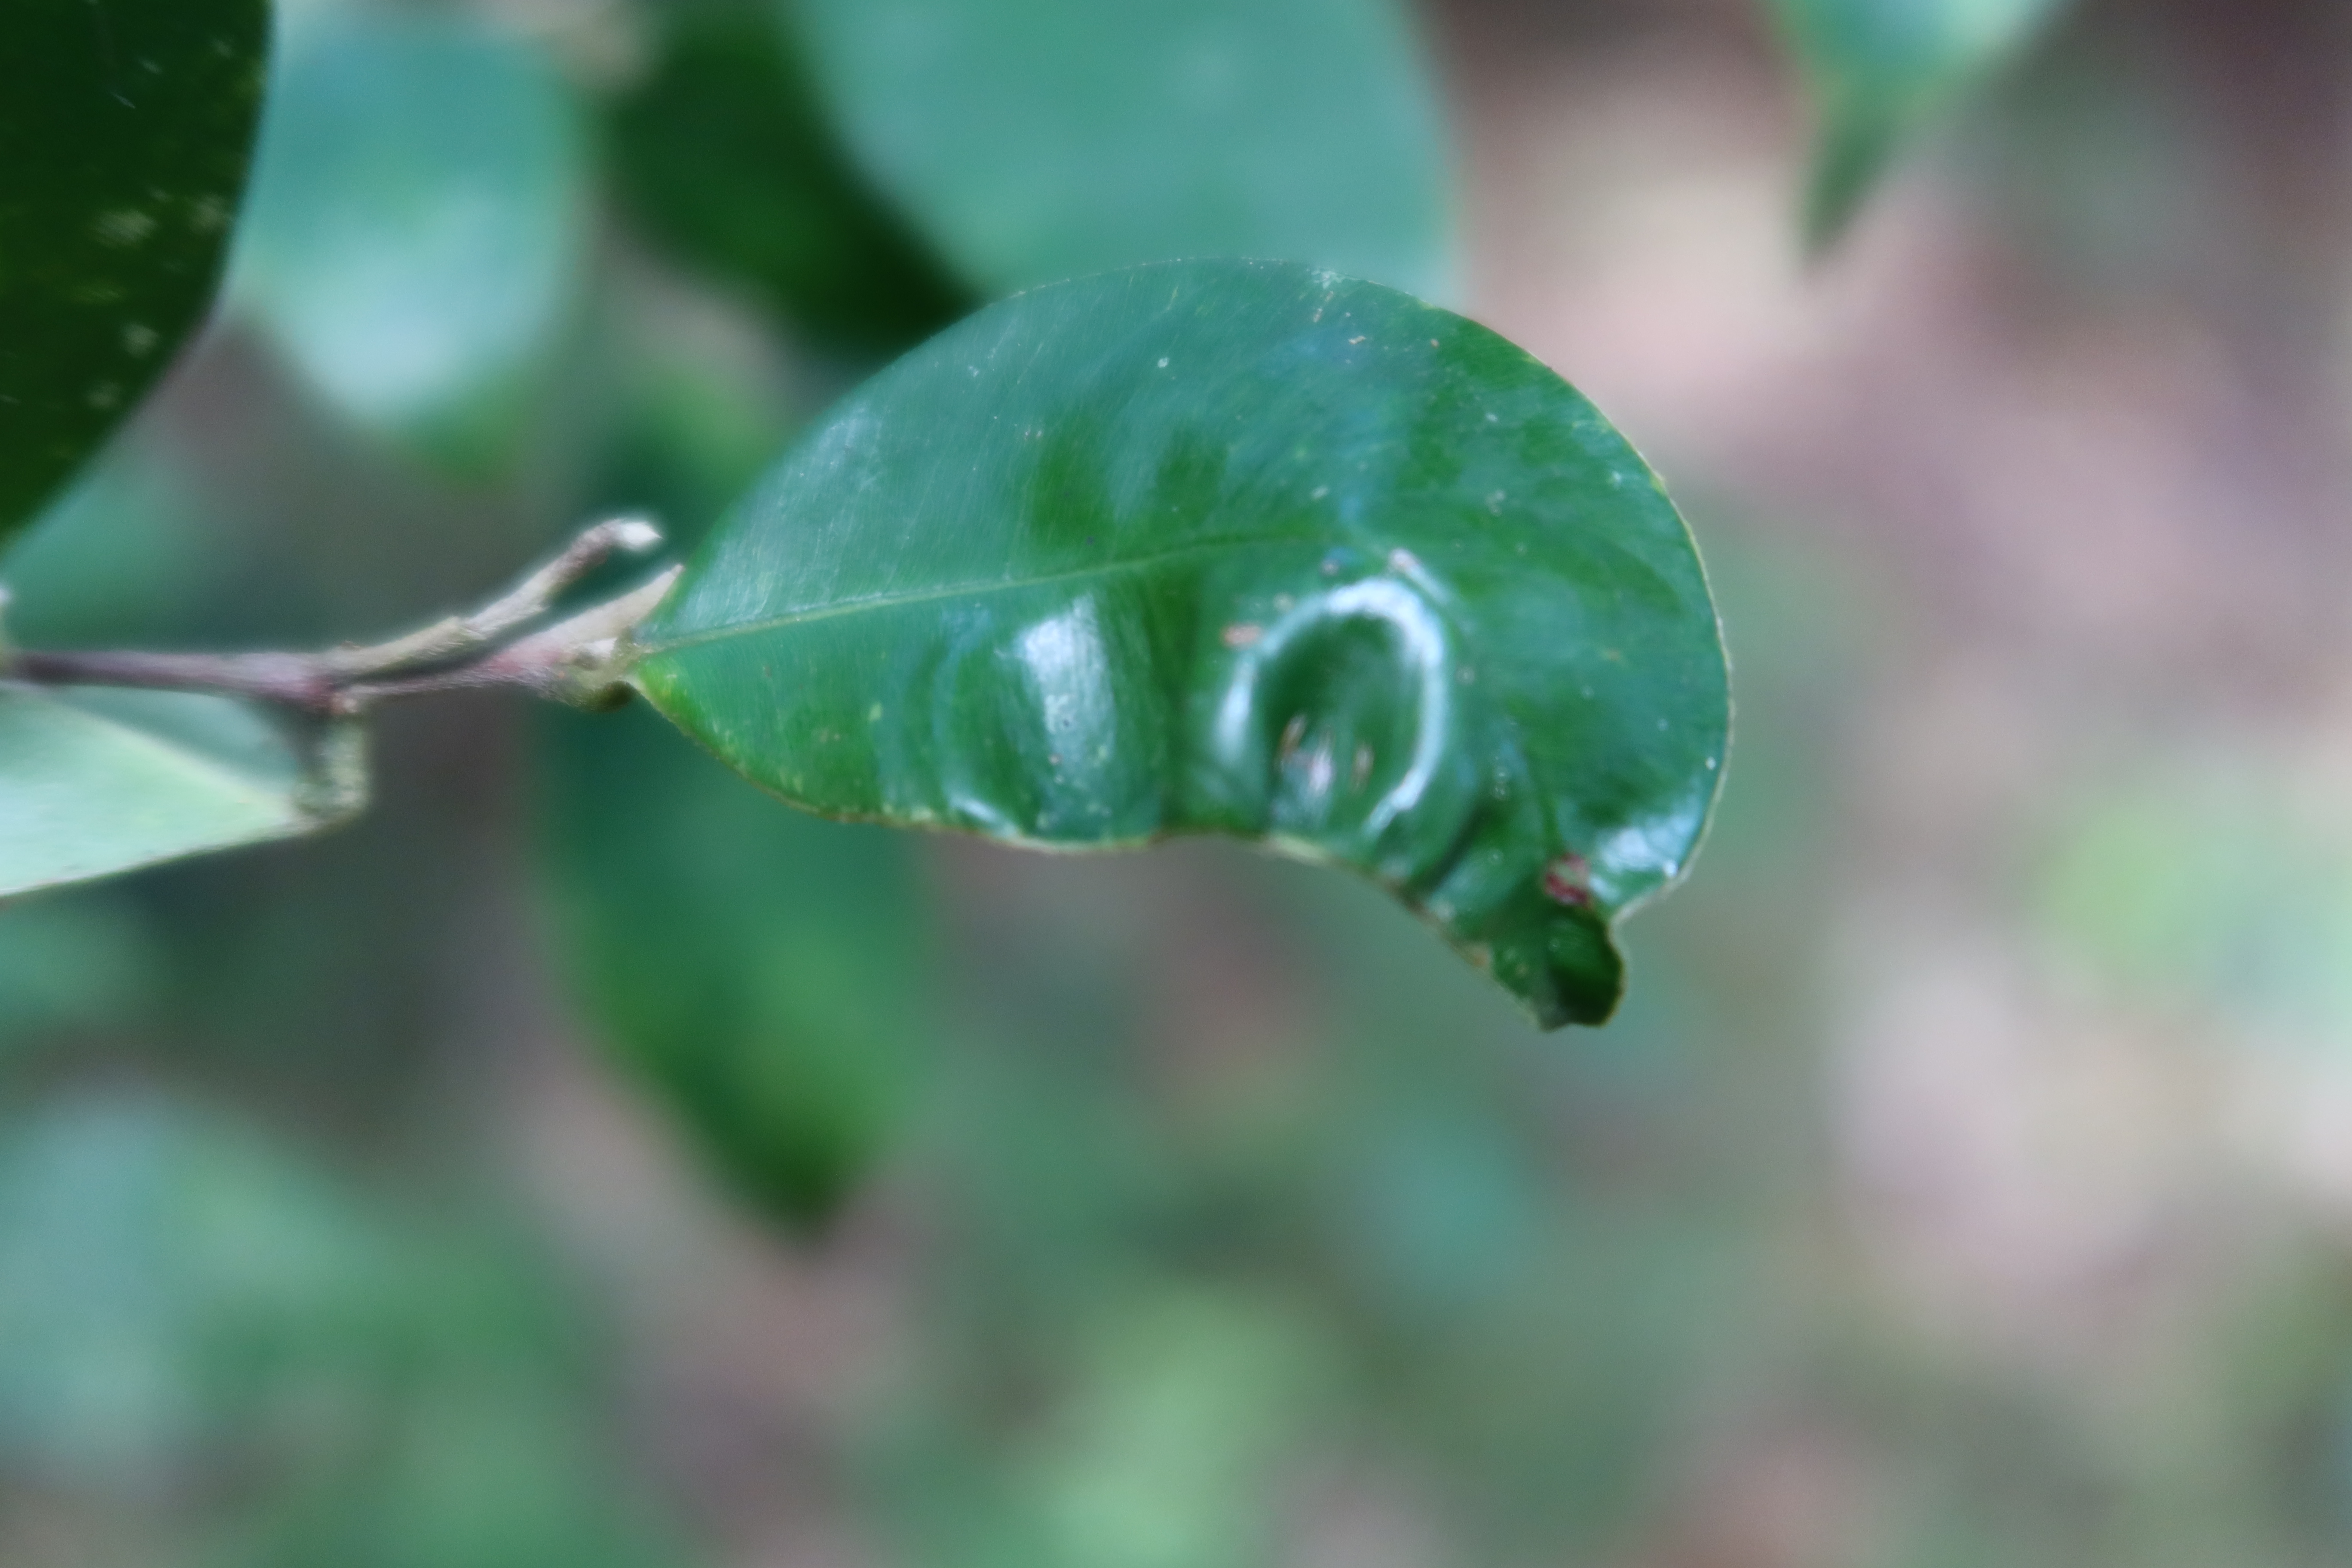
Label: Mosaic Viruses